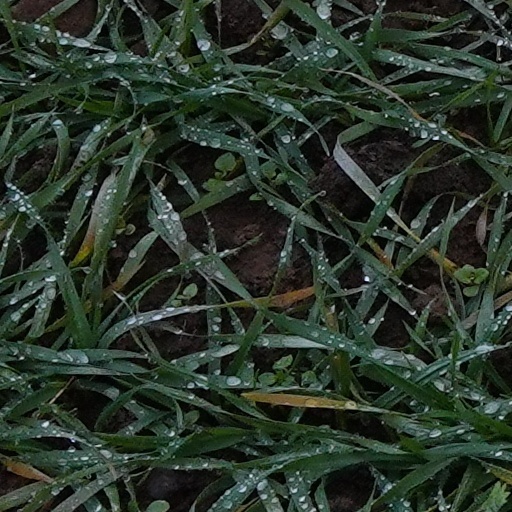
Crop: wheat